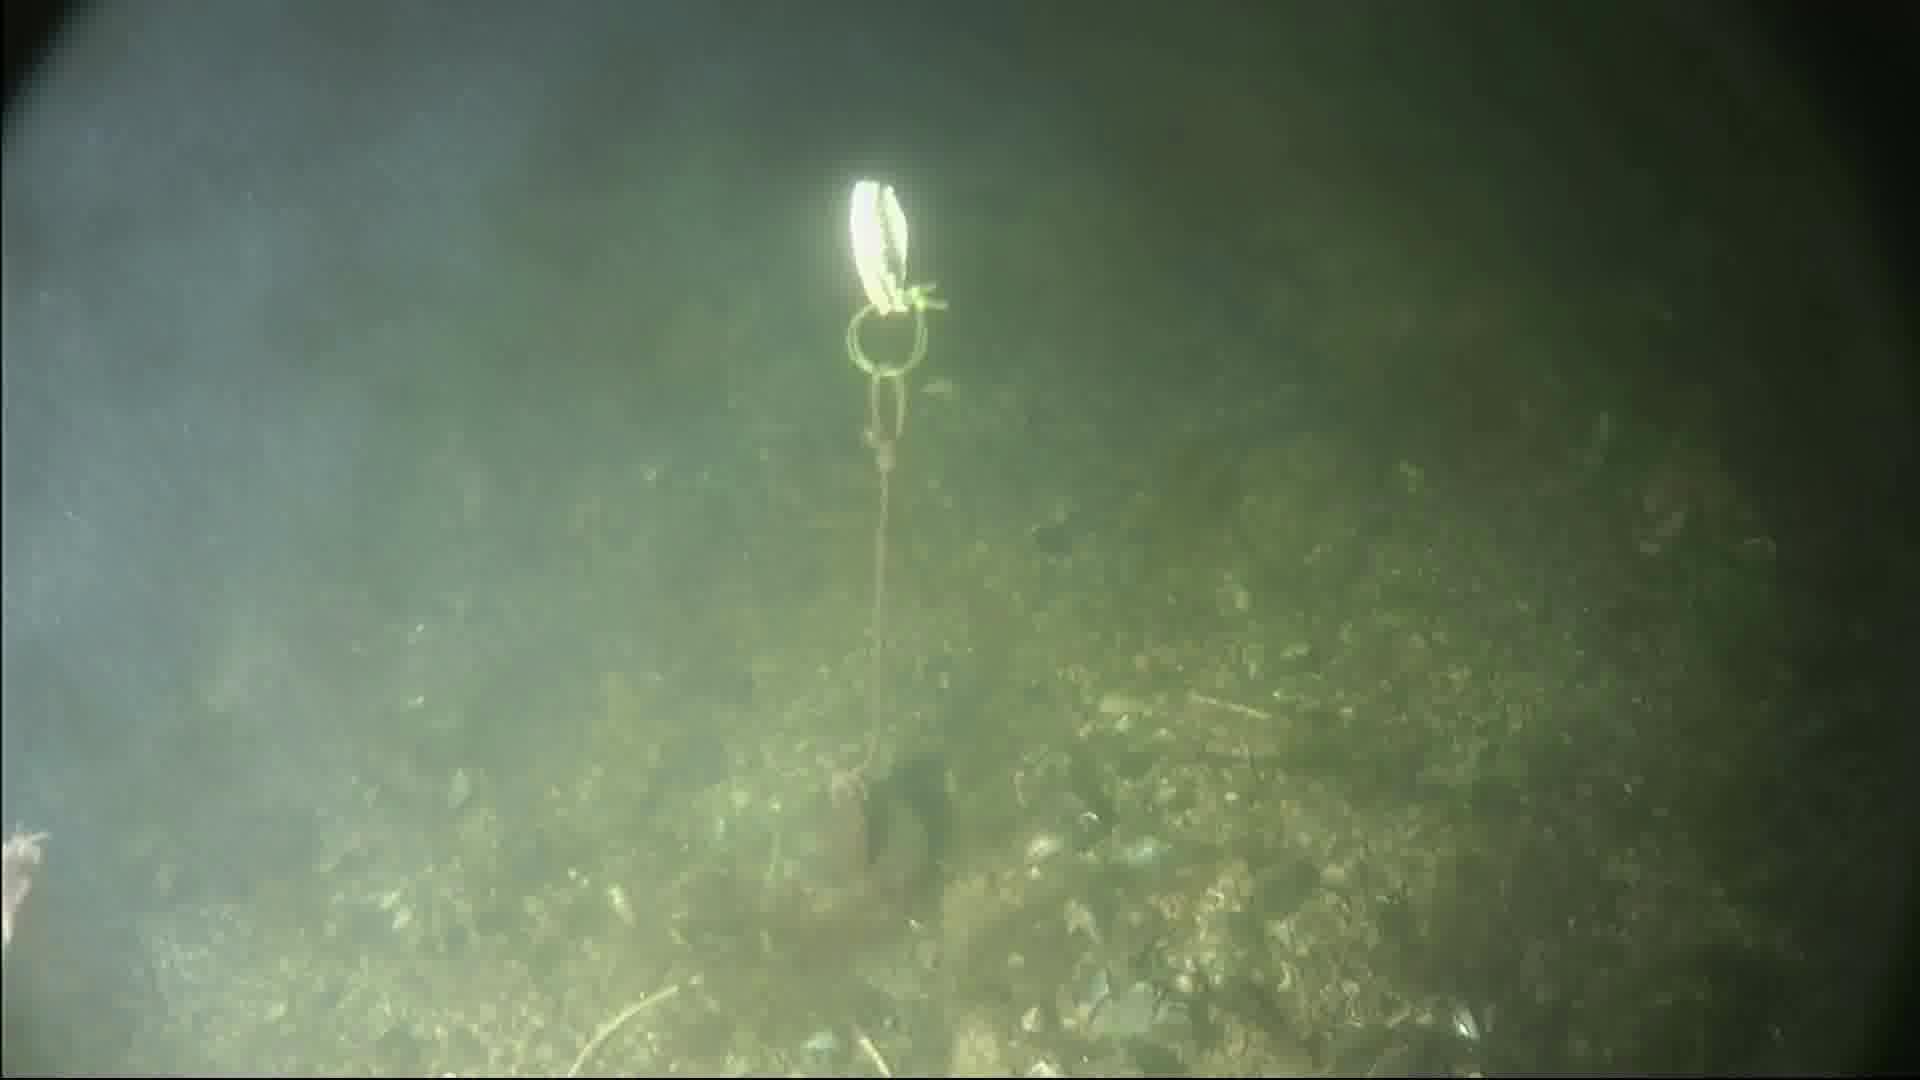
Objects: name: shrimp